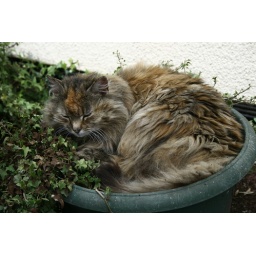
I discovered she likes sleeping in this giant plant pot